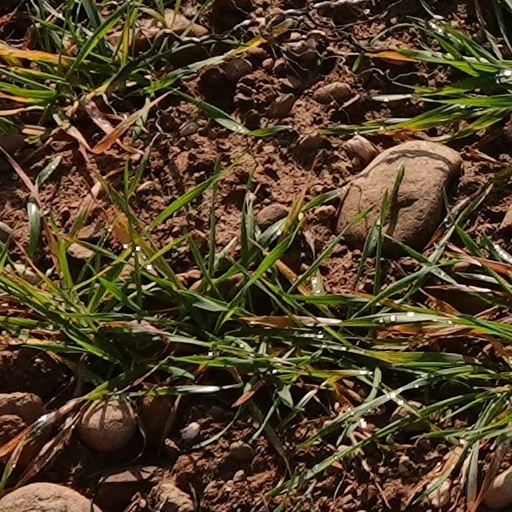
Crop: wheat